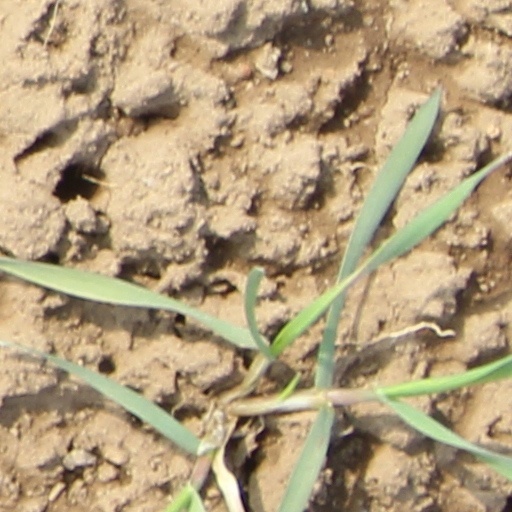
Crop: wheat